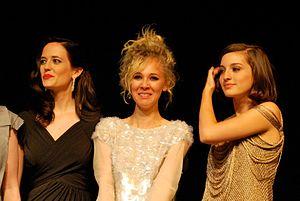
Cracks est un film britanno-franco-irlandais réalisé par Jordan Scott, sorti en 2009. Il s'agit d'une adaptation du roman du même nom de Sheila Kohler, paru en 1999.